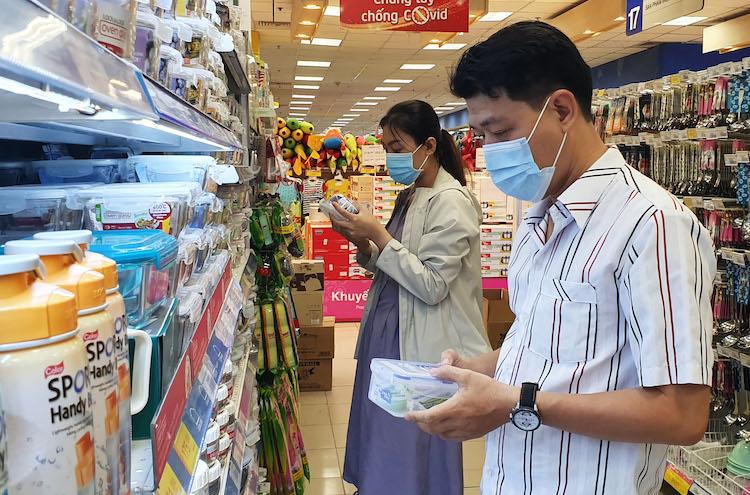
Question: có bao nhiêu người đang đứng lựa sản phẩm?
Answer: hai người